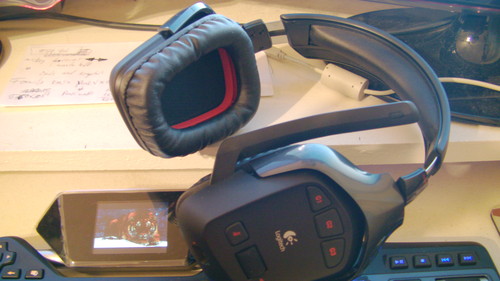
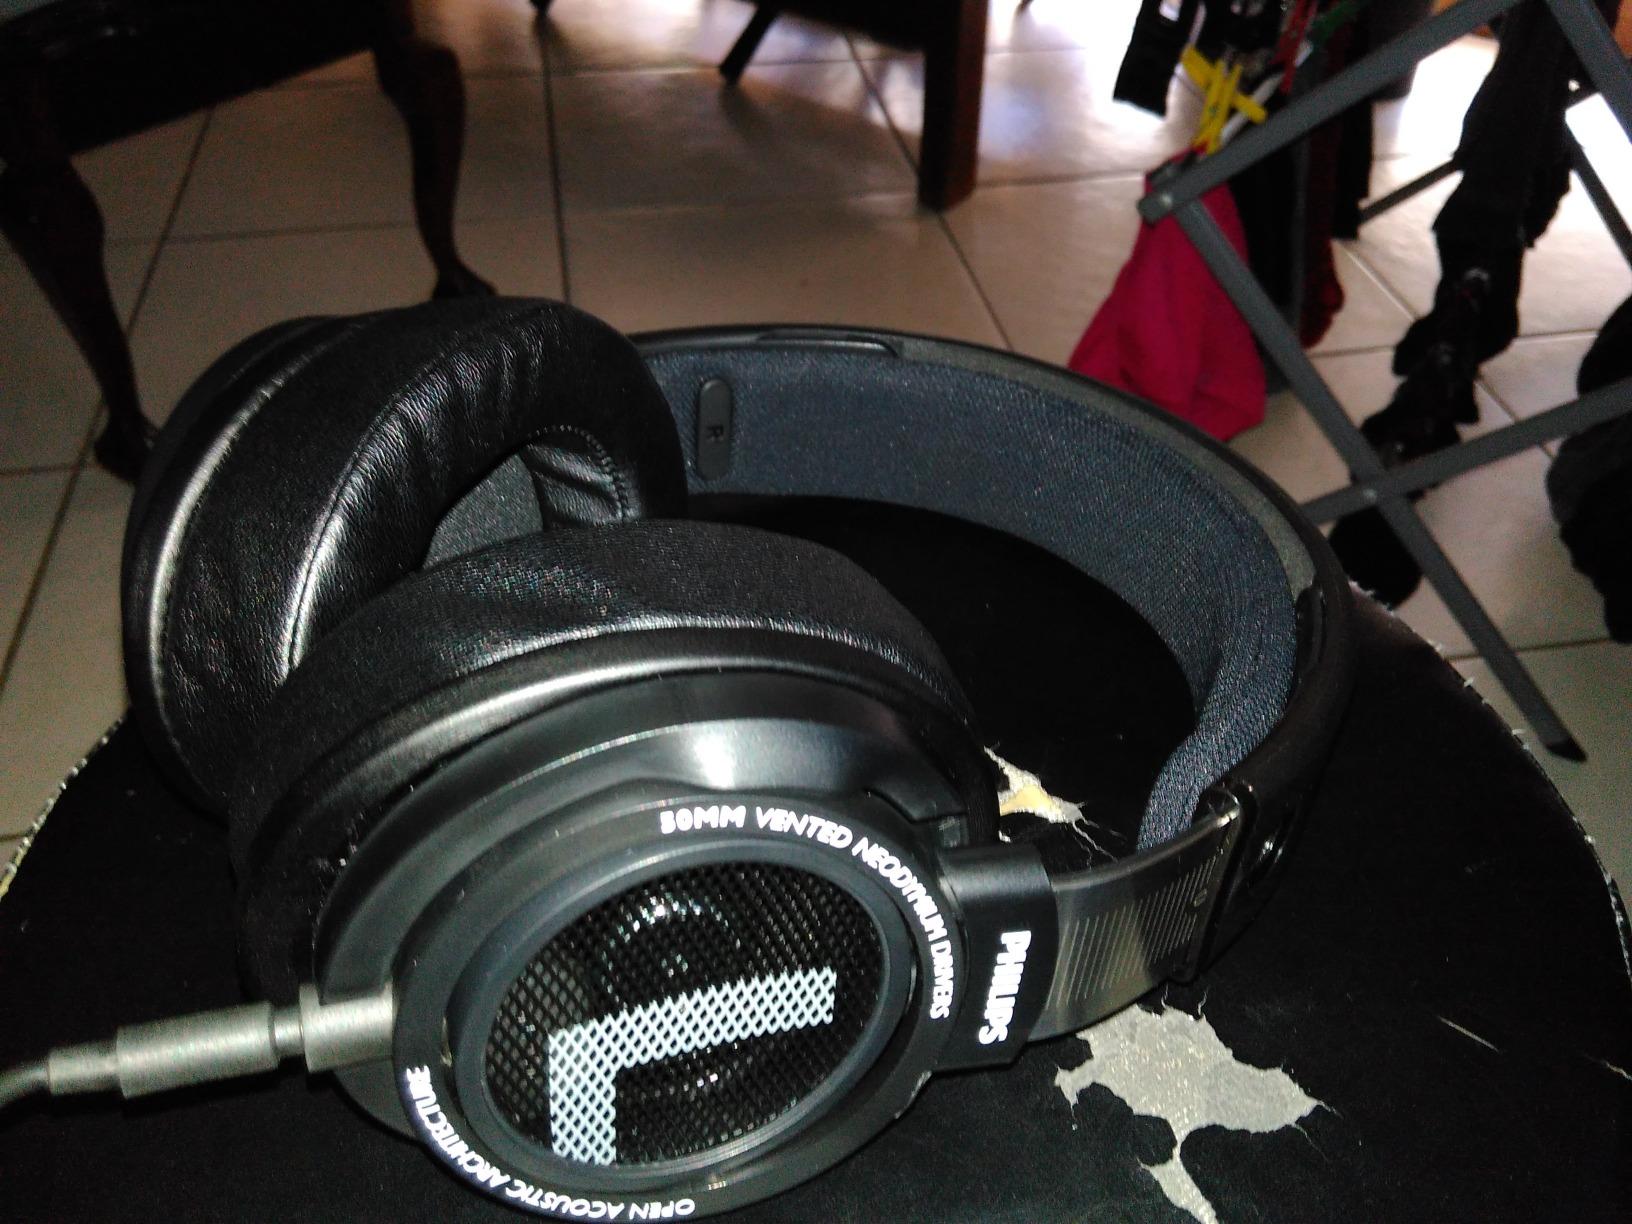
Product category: headphones
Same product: no